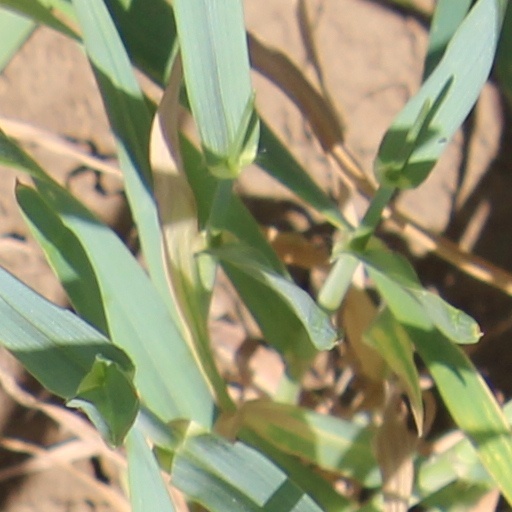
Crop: wheat